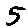
Label: 5